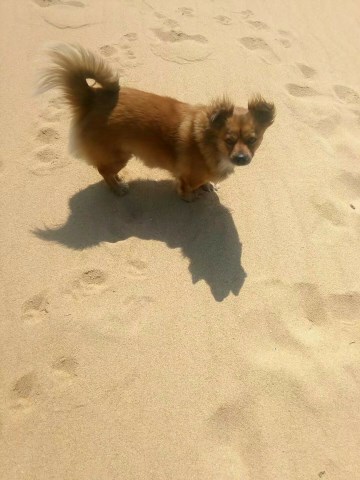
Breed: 480-n000125-Pekinese